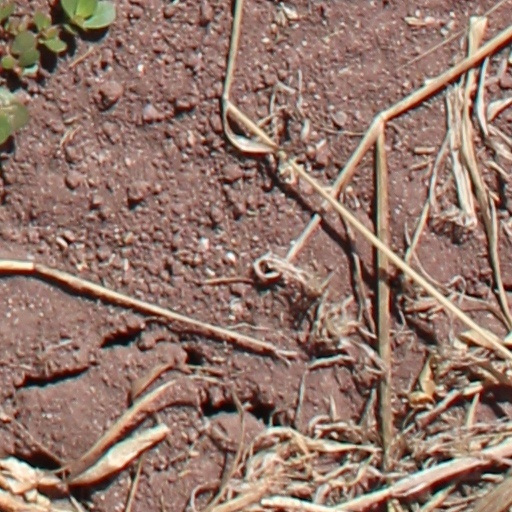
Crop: wheat